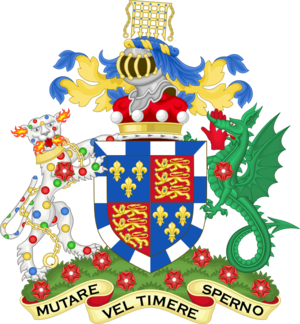
L'armorial des Plantagenêt présente les divers armoiries arborées par les descendants du comte d'Anjou Geoffroy V, époux de Mathilde l'Emperesse. Leur fils Henri II sera en effet le fondateur de la dynastie royale Plantagenêt en Angleterre. Geoffroy était issu de la famille franque des Ingelgeriens par sa mère, et probablement de la famille franque des Rorgonides par son père.